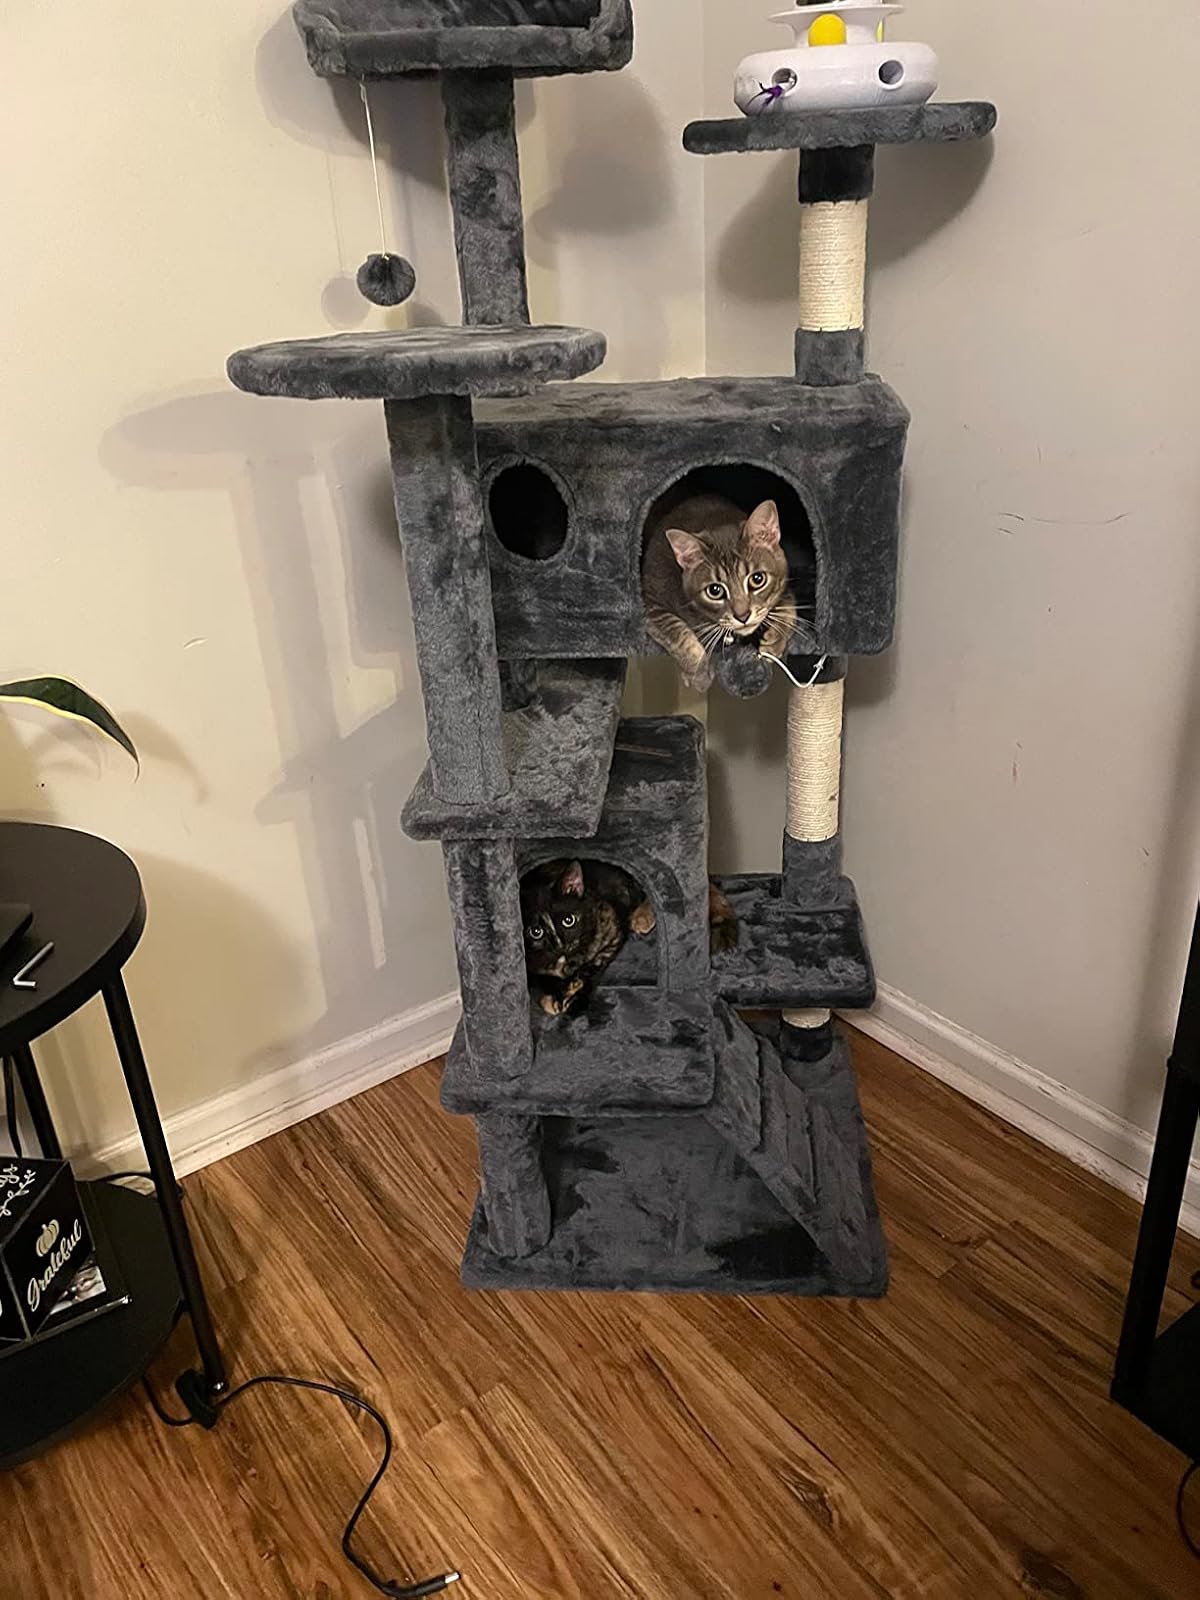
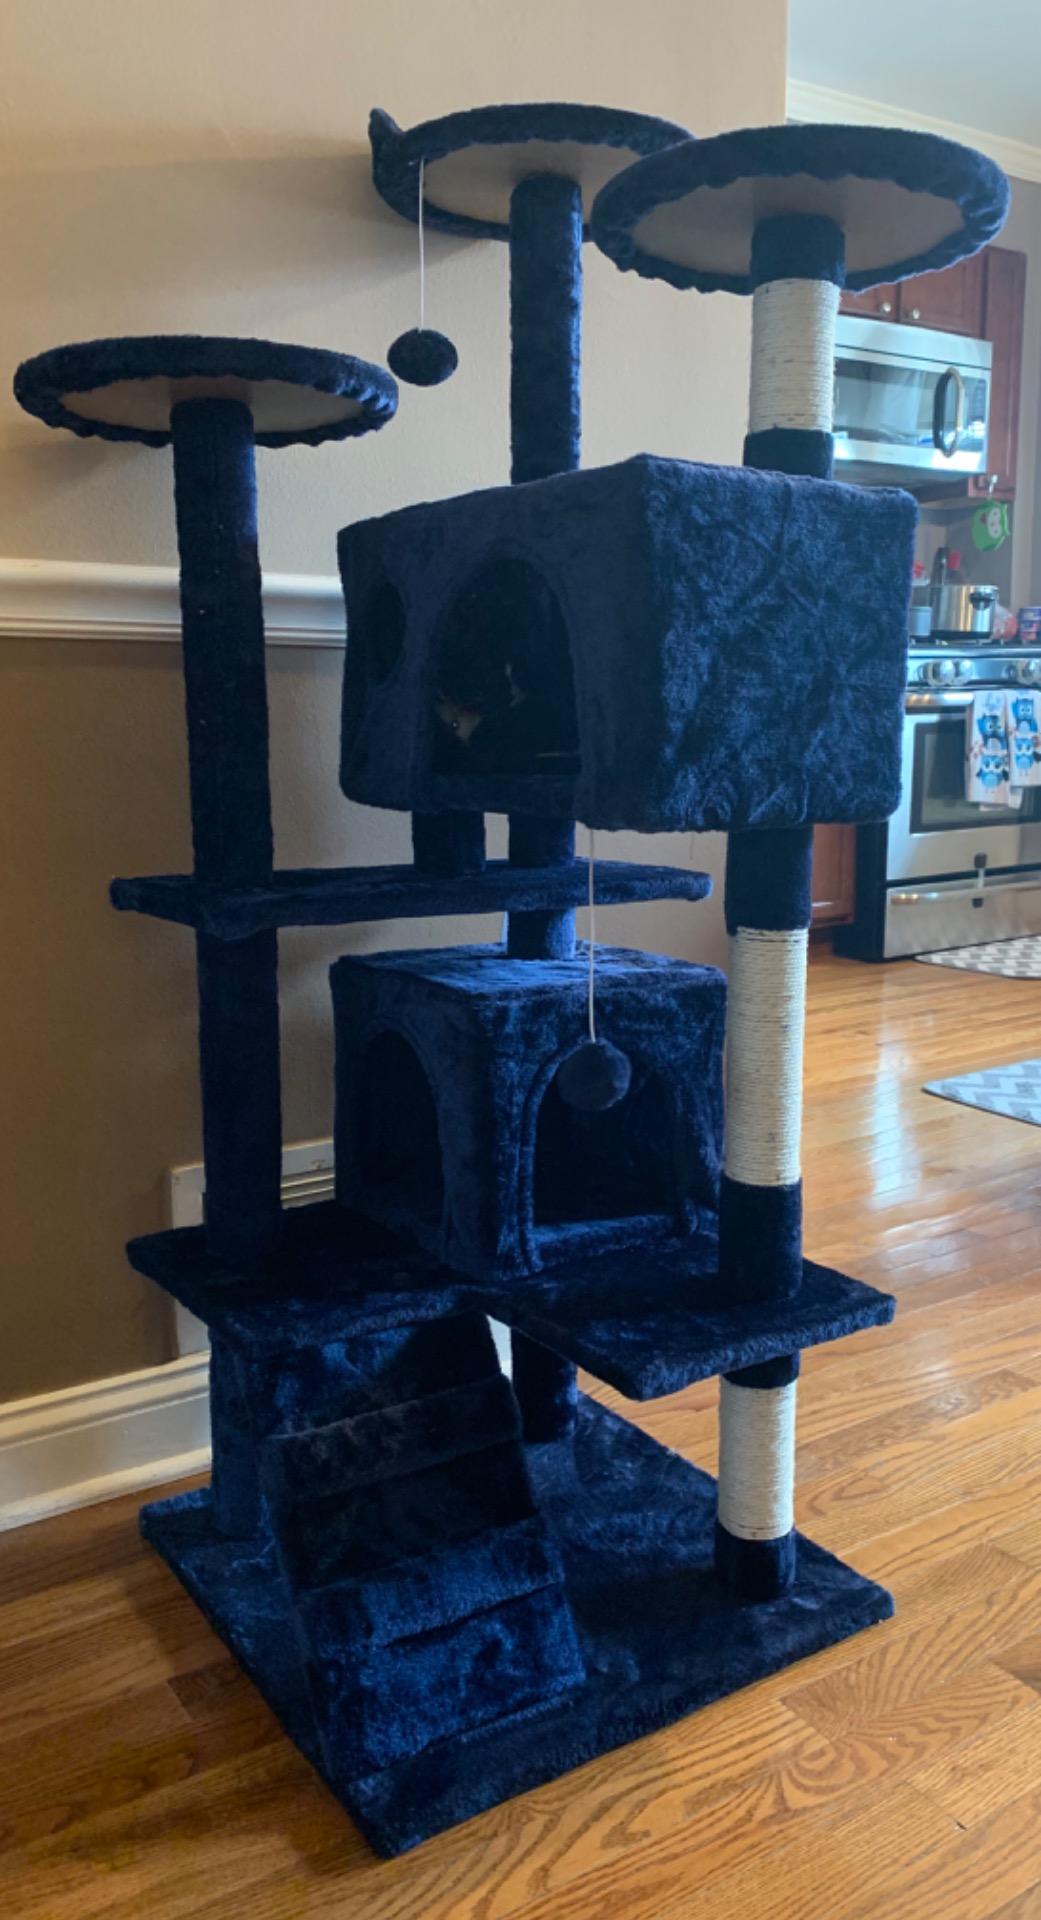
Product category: items_cat tree
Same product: no